Savannah Miller

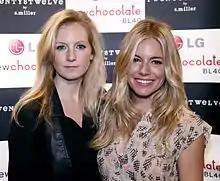
Savannah Miller (left) with her sister, Sienna in September 2009

Savannah Elizabeth Louise Miller (born 30 December 1978) is a British and American fashion designer. After working with Alexander McQueen and Matthew Williamson, she created the label "Twenty8Twelve" with her sister, Sienna Miller. In October 2012 she launched her own collection, "Savannah".